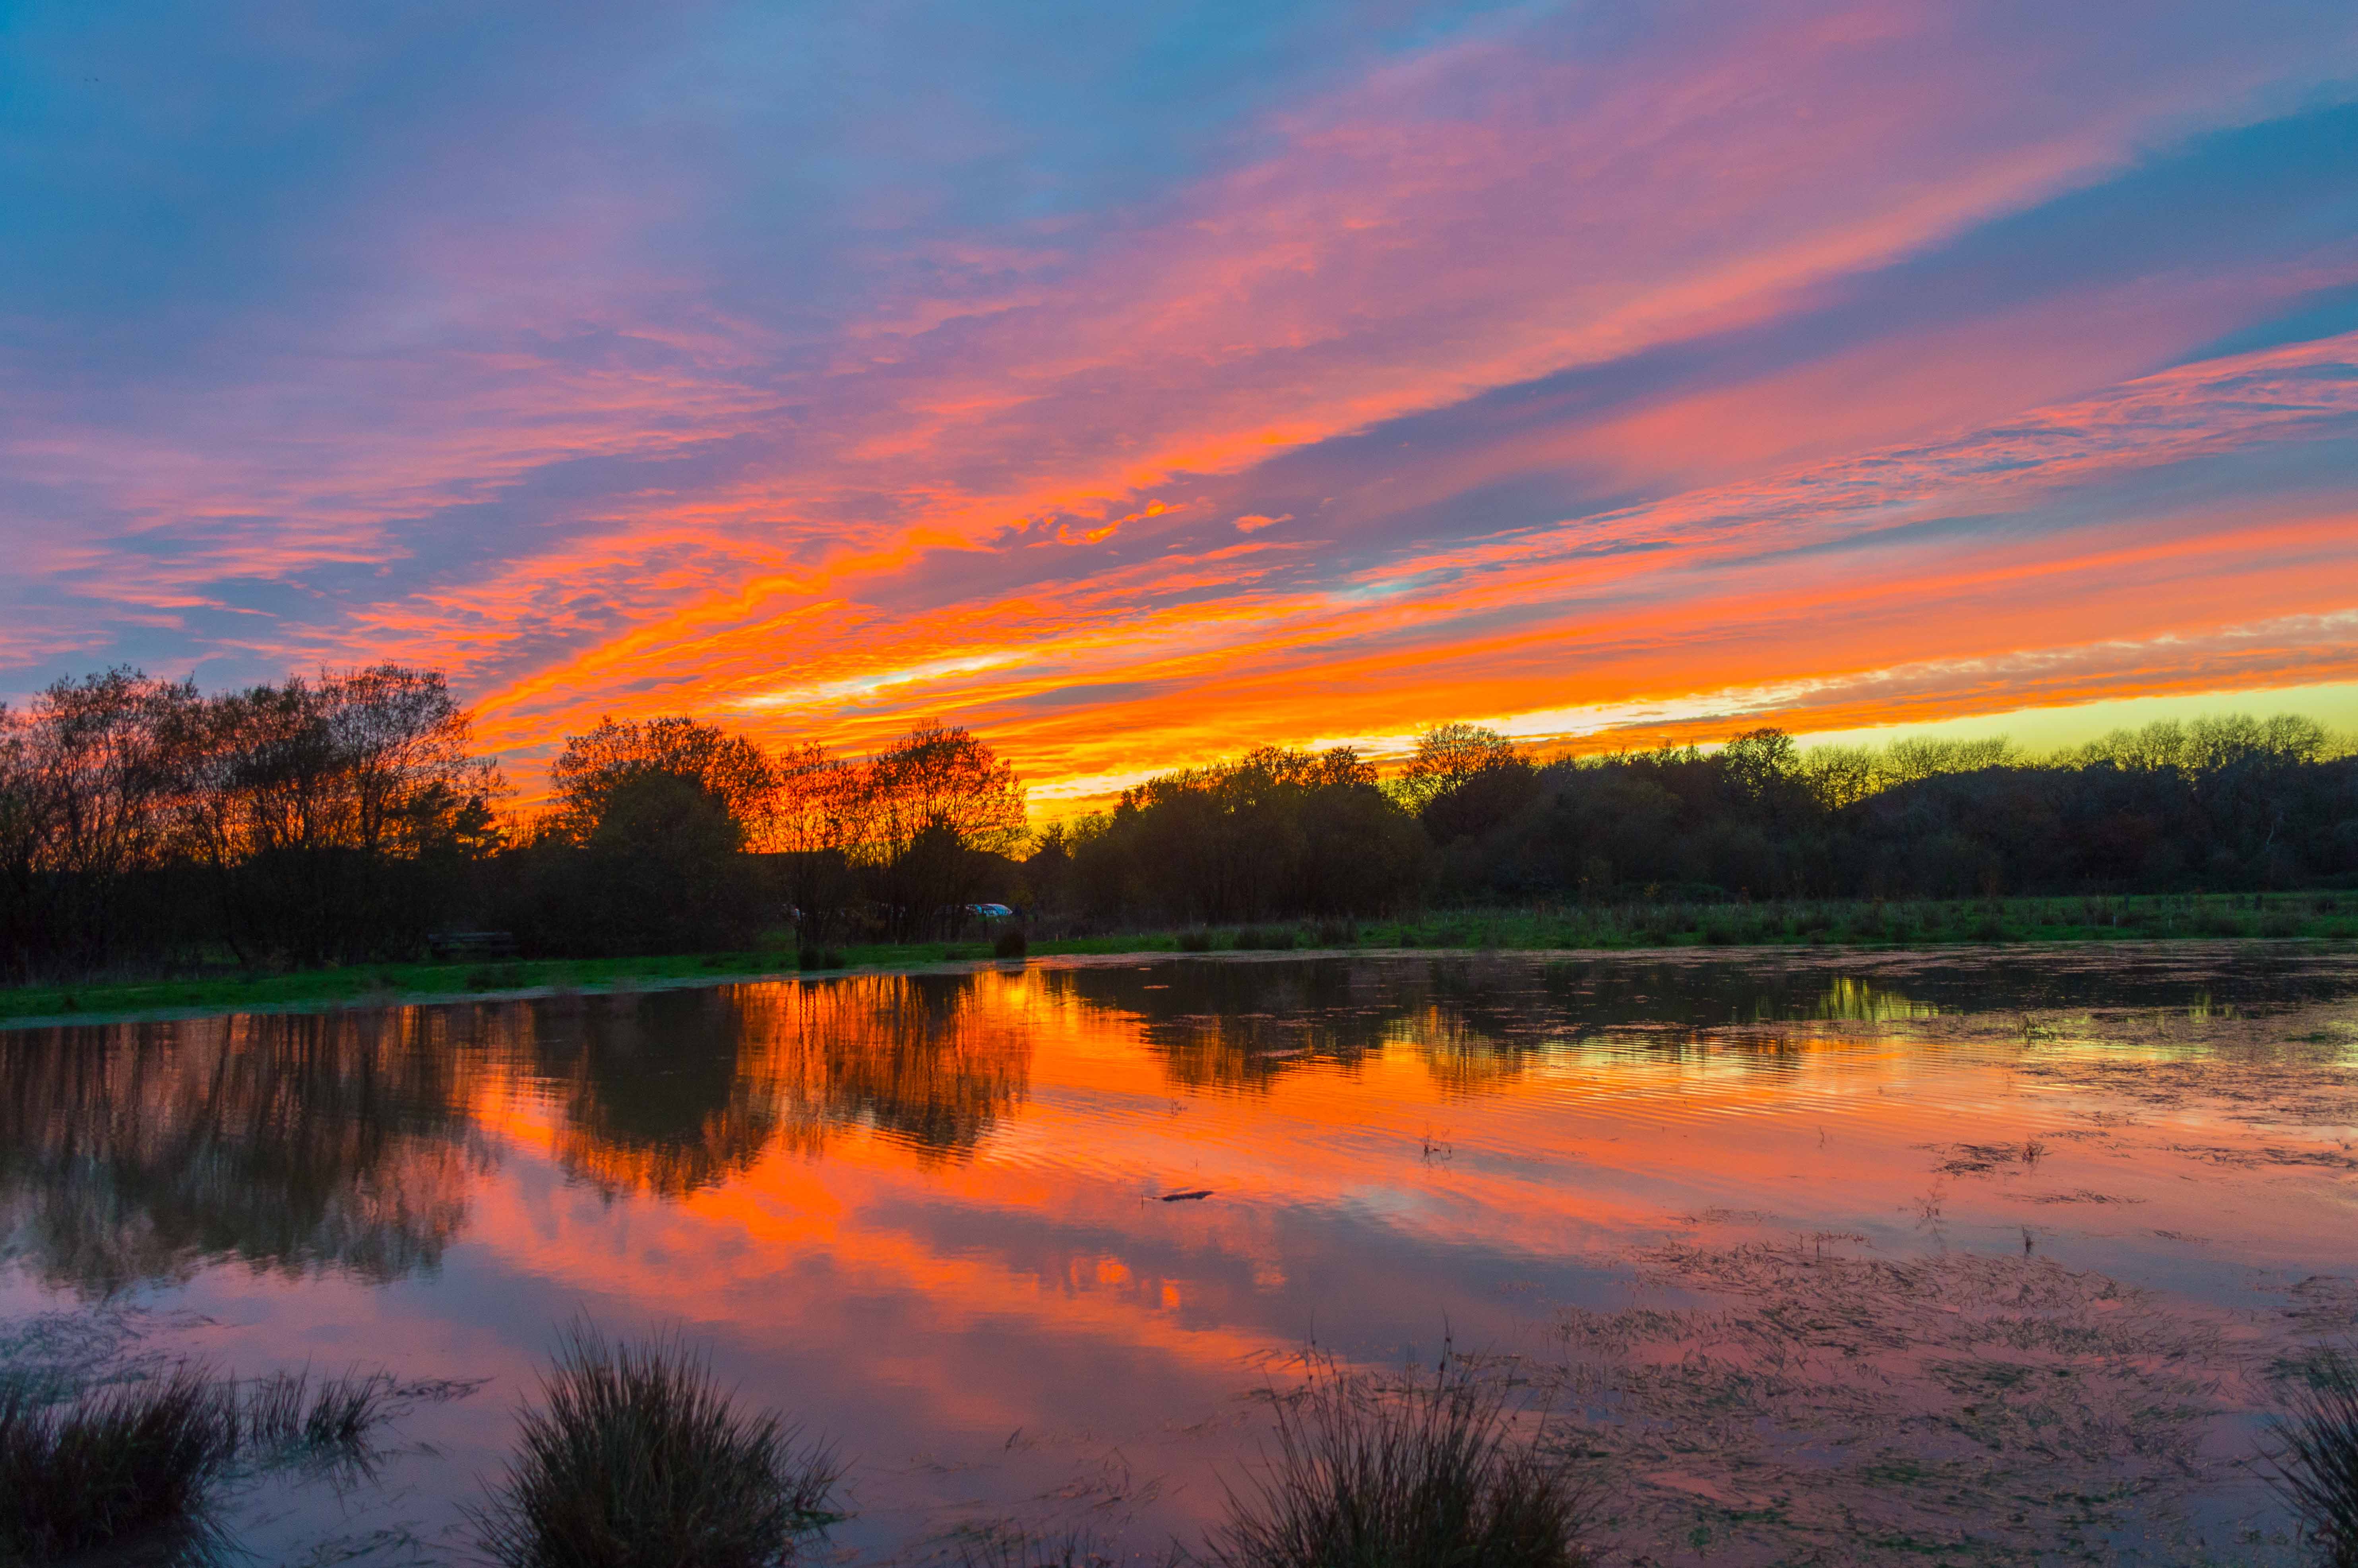
landscape, marsh, cloud, sky, sunrise, sunset, prairie, morning, lake, dawn, river, dusk, dslr, evening, orange, reflection, red, nikon, colours, loch, dorset, afterglow, red sky at morning